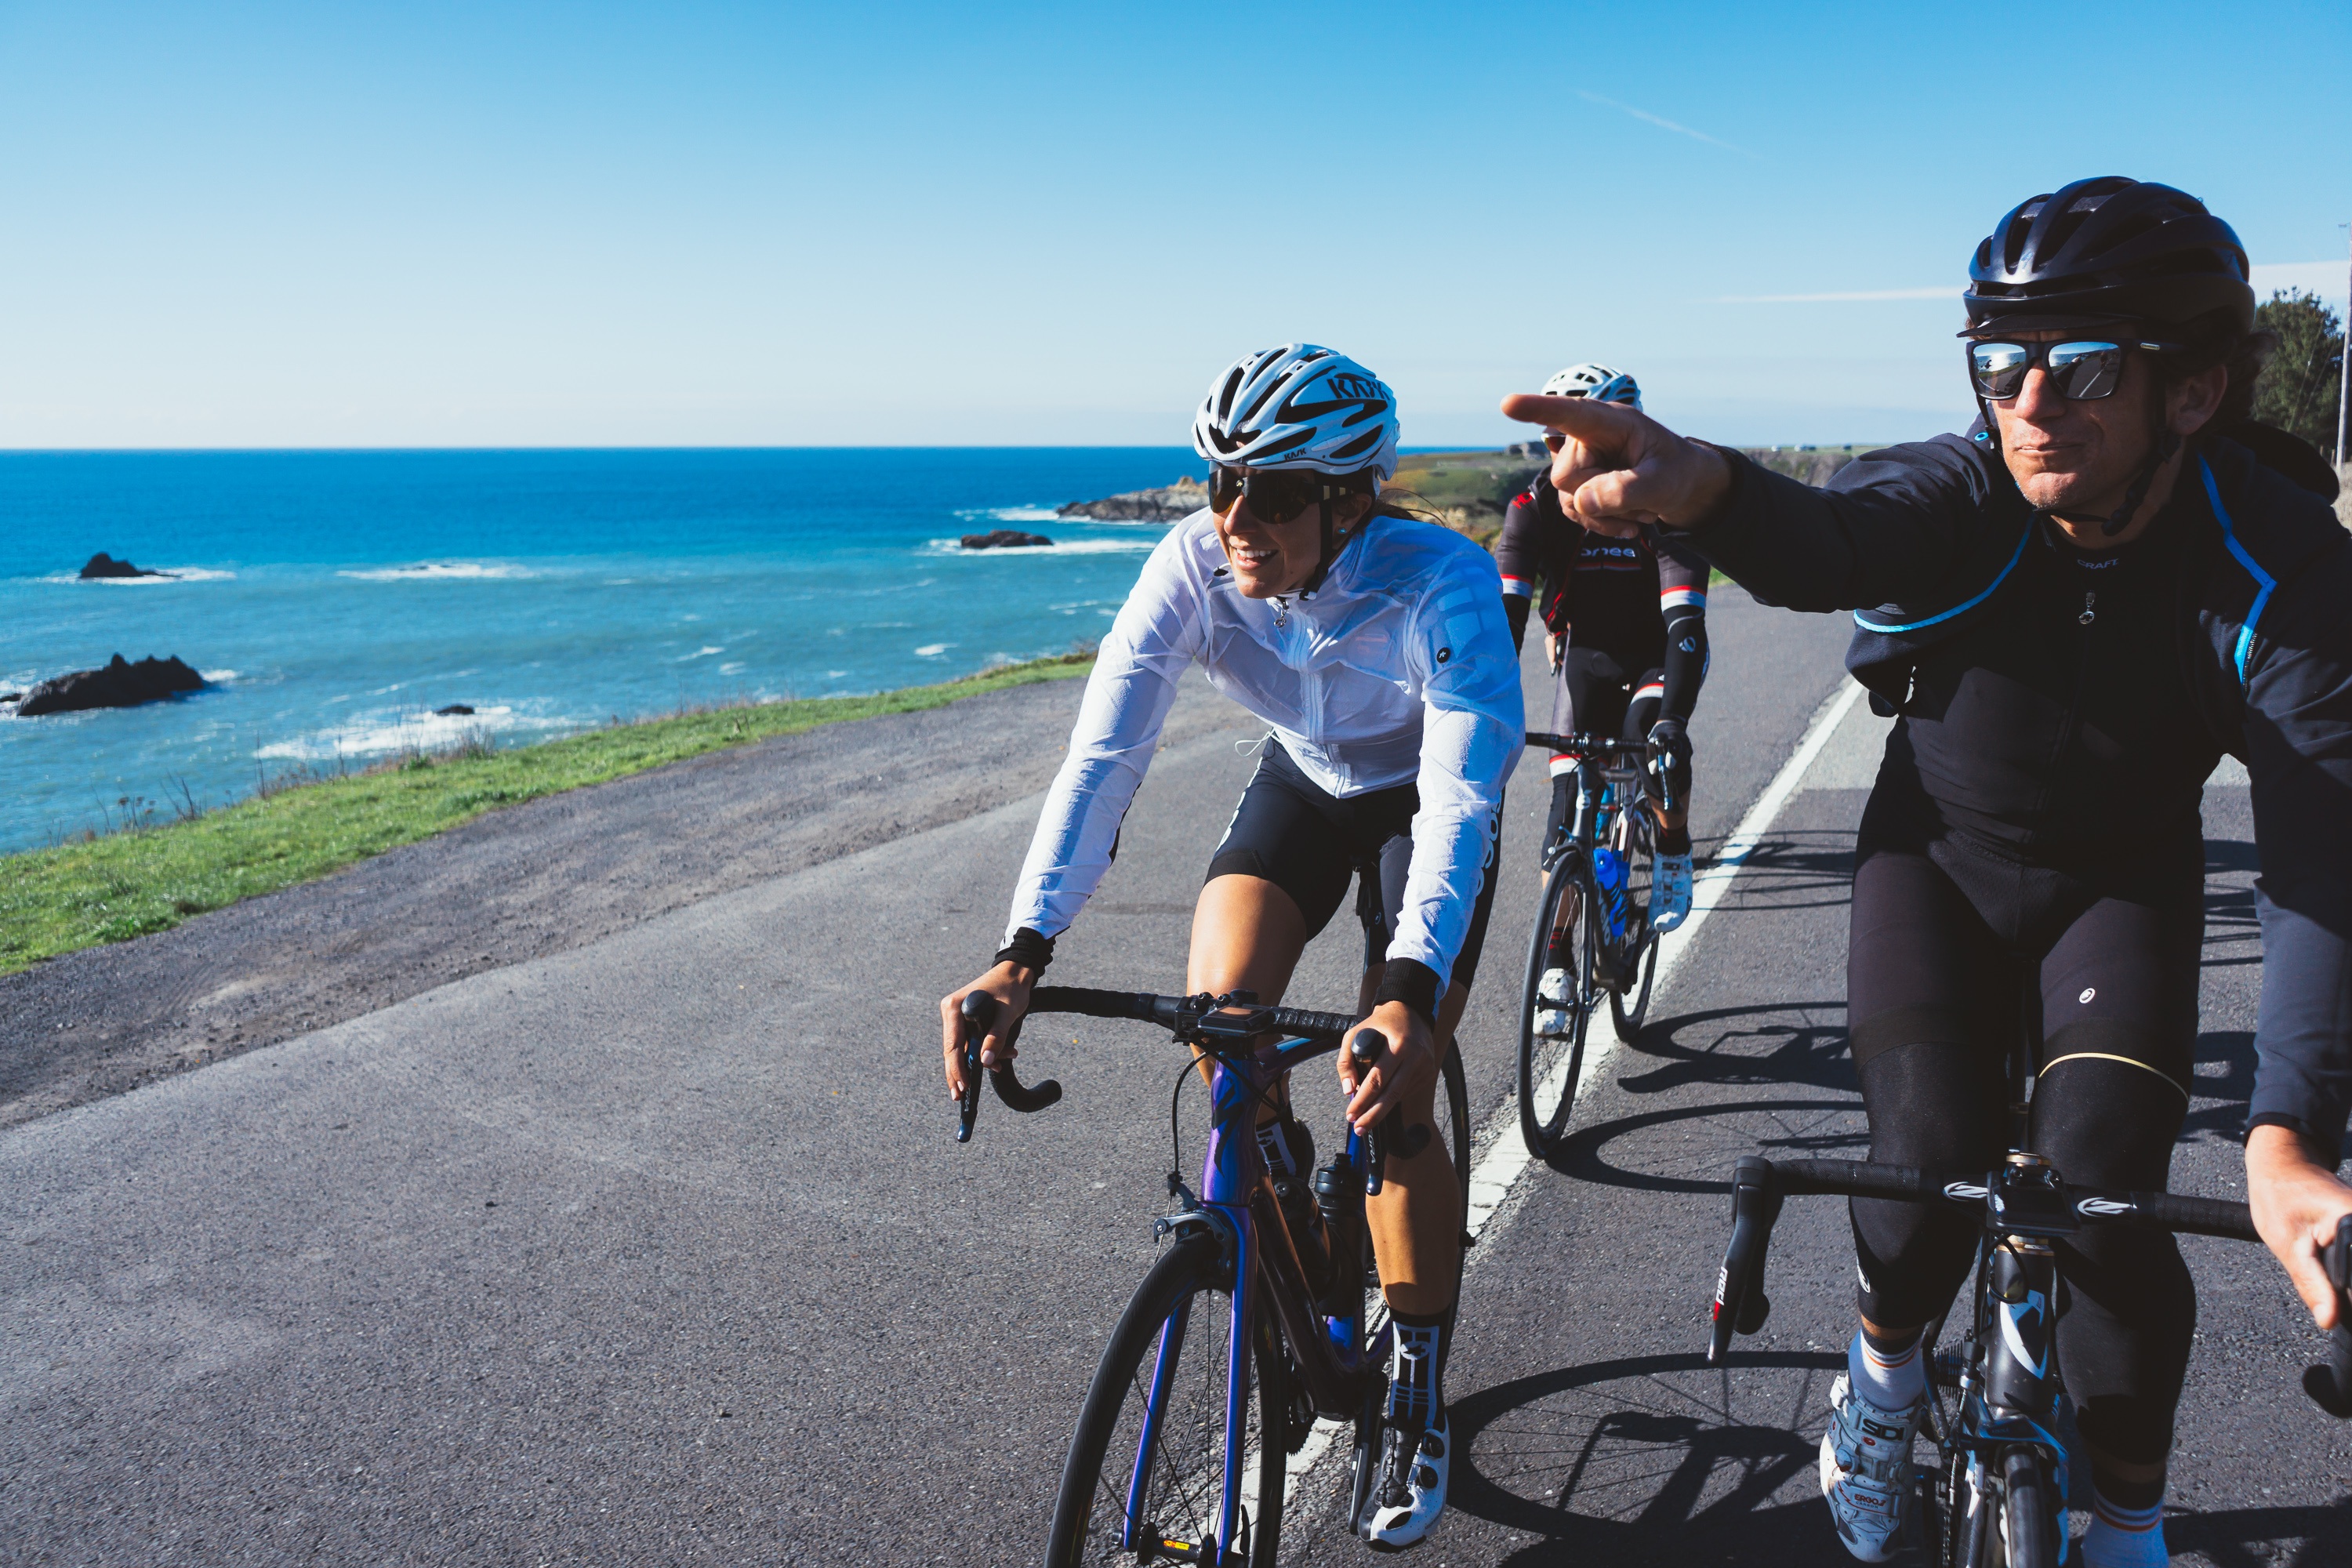
bicycle, vehicle, sports equipment, mountain bike, cycling, sports, road cycling, outdoor recreation, road bicycle, endurance sports, racing bicycle, road bicycle racing, duathlon